Steinbach, Manitoba

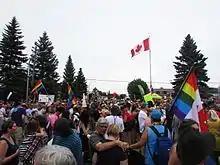
The first Steinbach Pride parade in 2016

During March 2013, the city gained national attention when several community members, such as the Southland Community Church and Steinbach Christian High School expressed opposition to provincial Bill 18, an anti-bullying bill that would require the accommodation of gay-straight alliance groups in schools, including faith-based private schools. On 13 September 2013, Bill 18 passed without amendments. Partially in response to this issue, the city's first Steinbach Pride parade was held in 2016. While initially expecting about 200 people, approximately 3,000 people attended the event. This was brought about in part by the fact that not a single elected official from the area attended or endorsed the event.